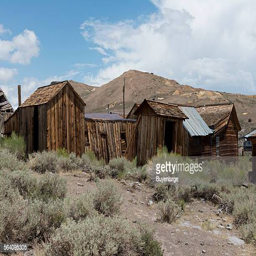
a city is a ghost town in the east of the mountain range